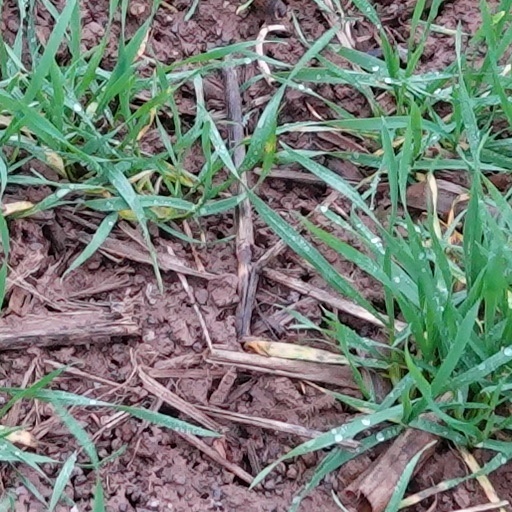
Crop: wheat